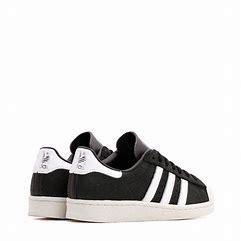
Brand: Adidas
Model: Superstar 82